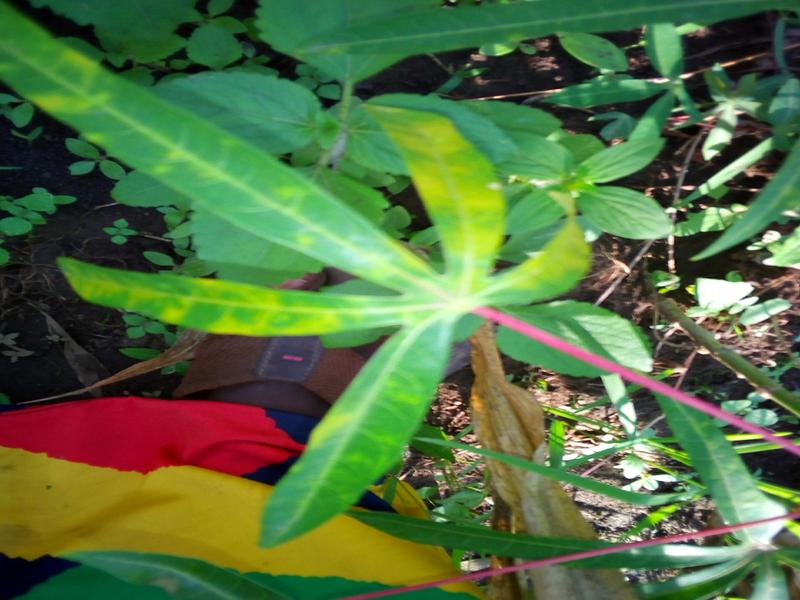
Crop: cassava
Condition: brown_streak_disease